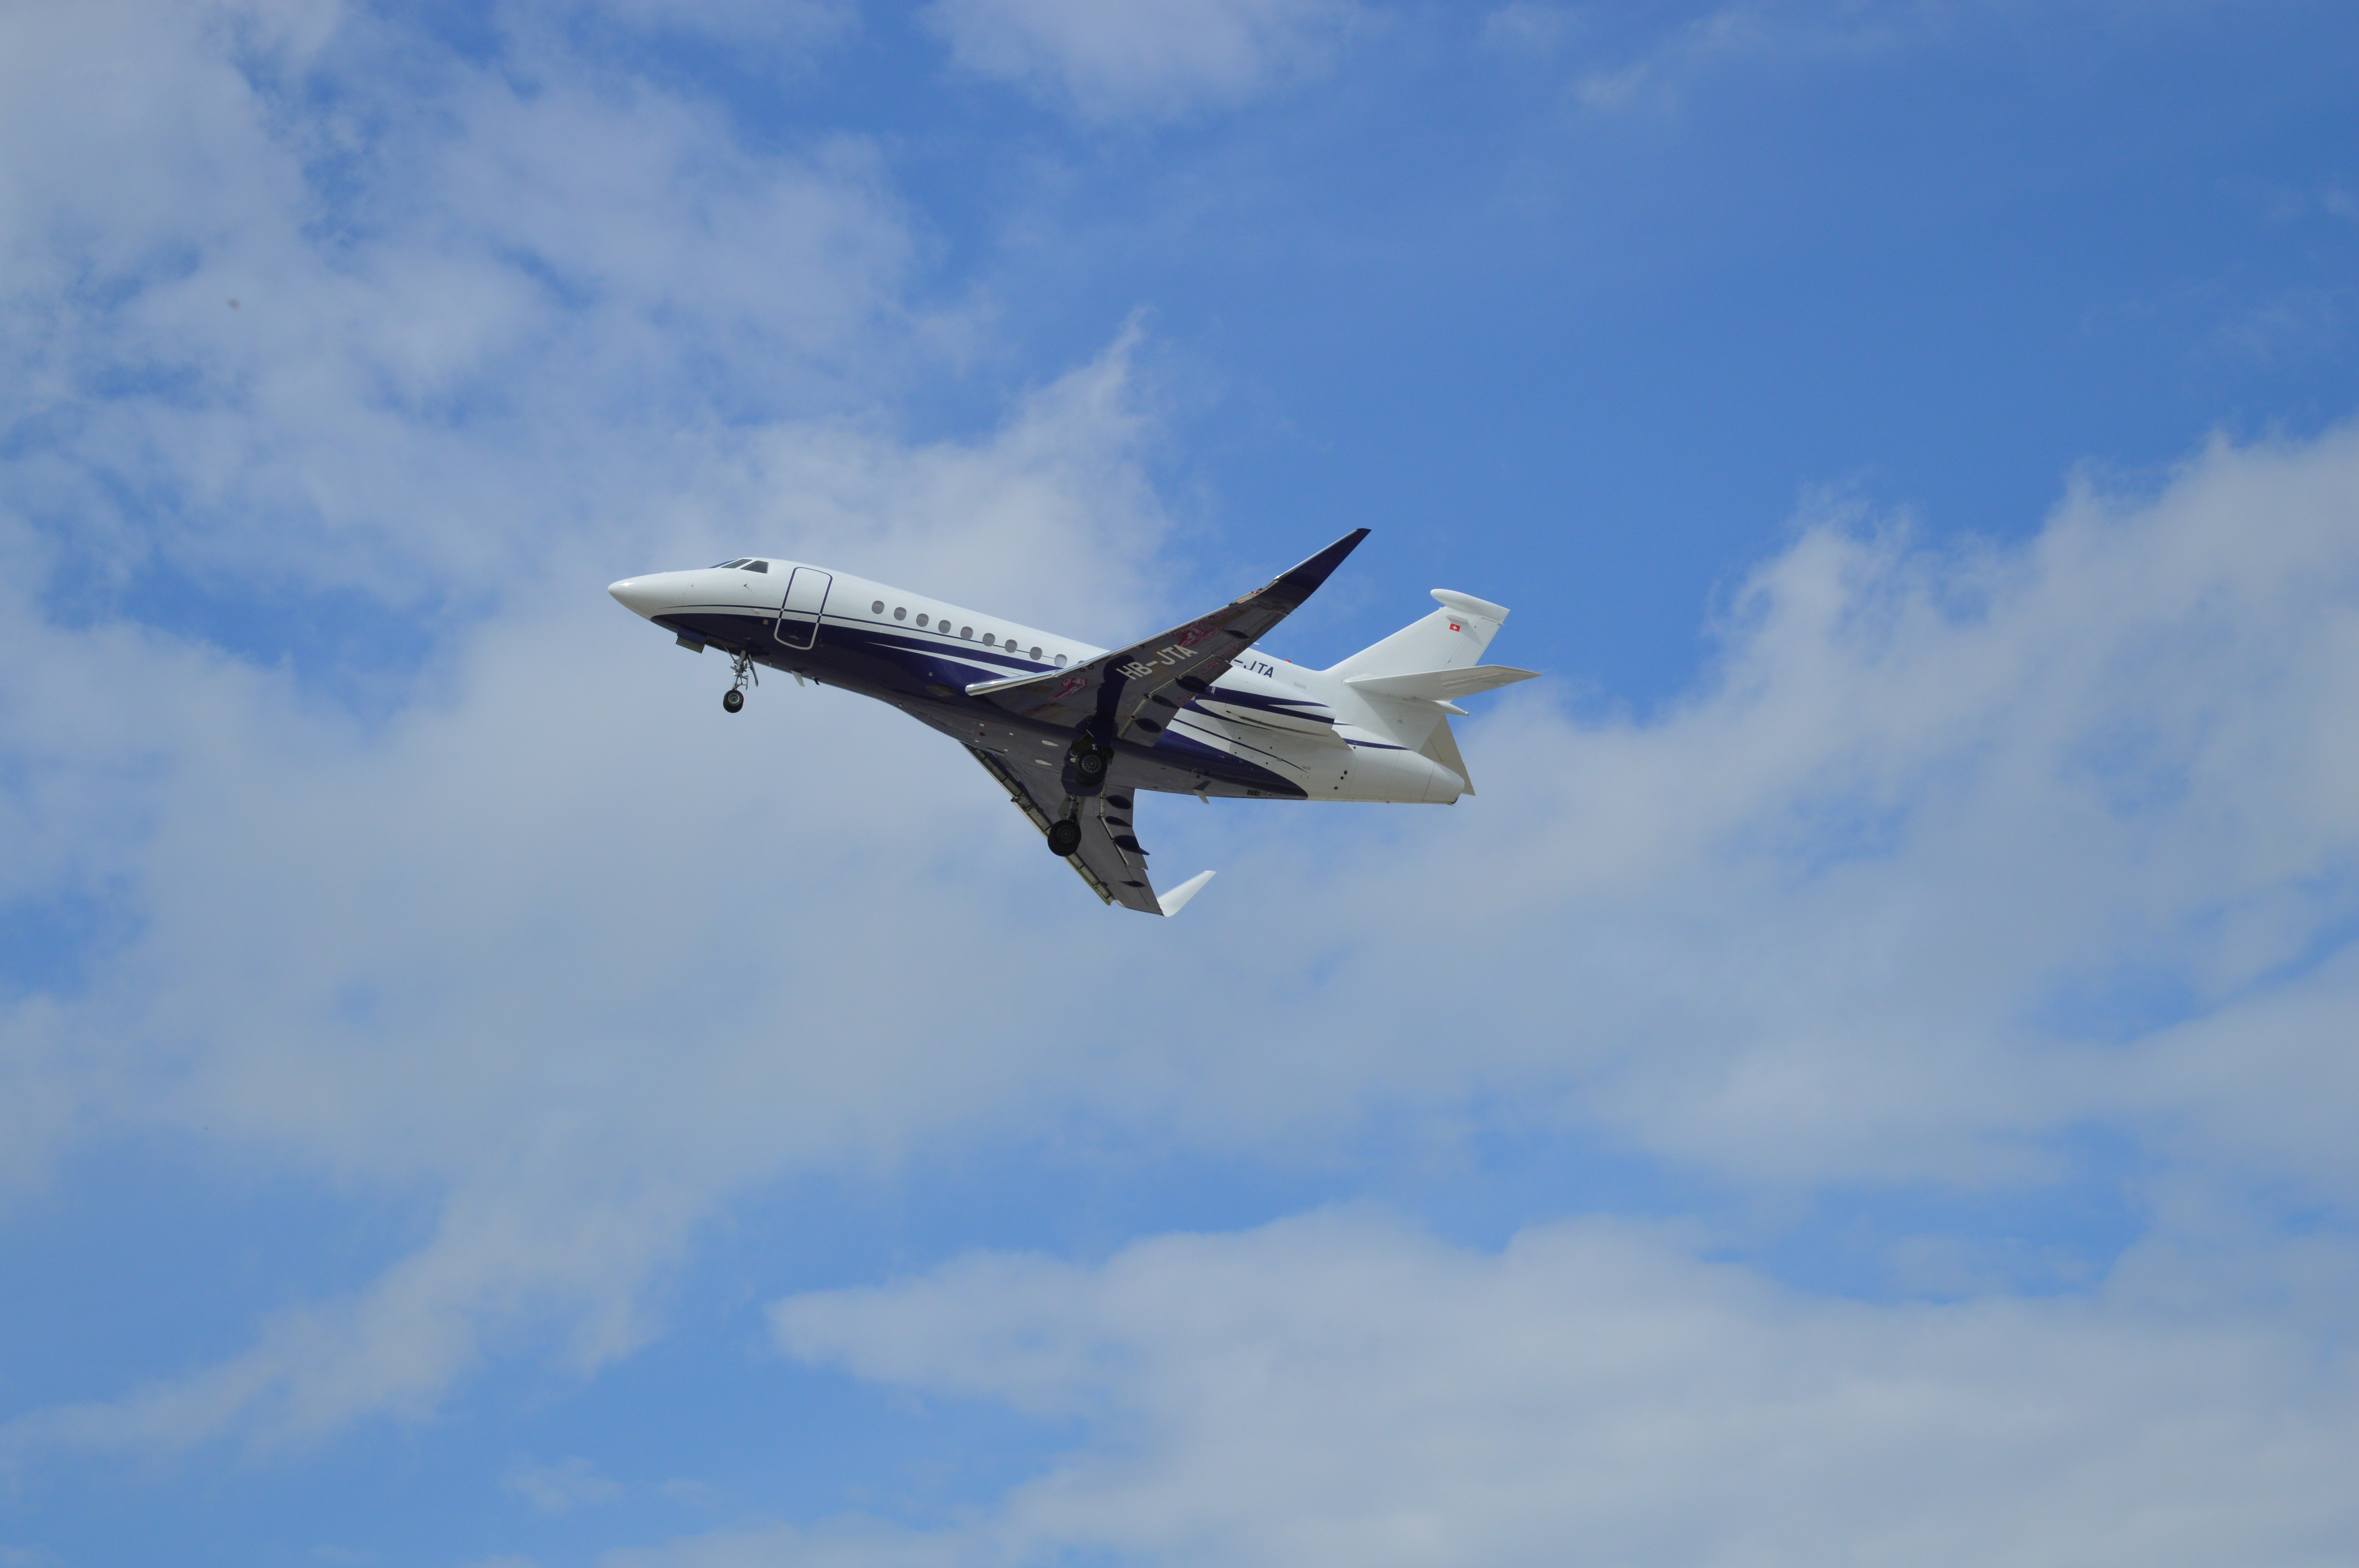
sky, airplane, airliner, airline, air travel, vehicle, aircraft, aviation, atmosphere of earth, flight, air force, narrow body aircraft, jet aircraft, takeoff, wide body aircraft, wing, fighter aircraft, boeing, air show